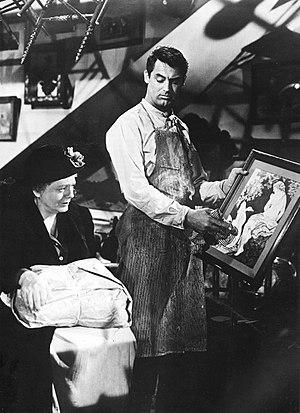
Rien qu'un cœur solitaire est un film américain réalisé par Clifford Odets, sorti en 1944.